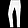
Label: Trouser